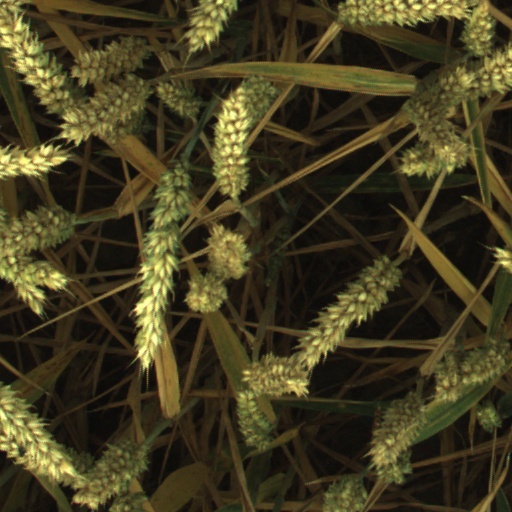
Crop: wheat